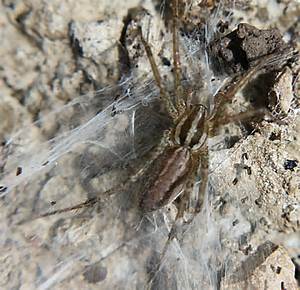
Label: ragno